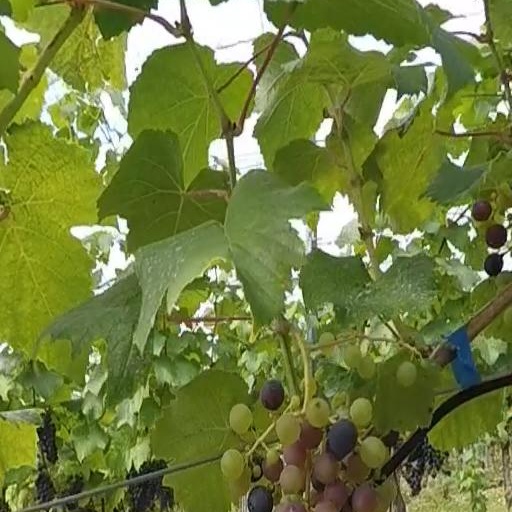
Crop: grape